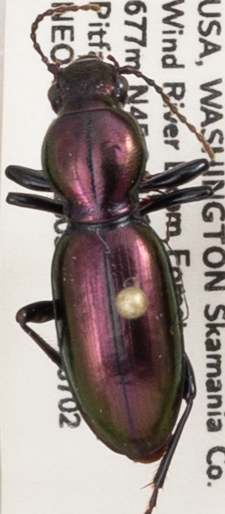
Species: Zacotus matthewsii
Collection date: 2019-07-02
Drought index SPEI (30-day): -0.944
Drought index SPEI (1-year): -1.93
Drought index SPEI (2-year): -2.09